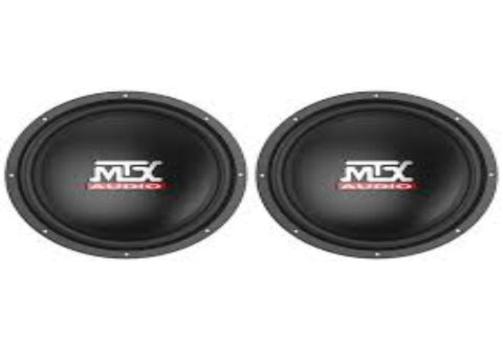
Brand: mtx audio
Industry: Leisure